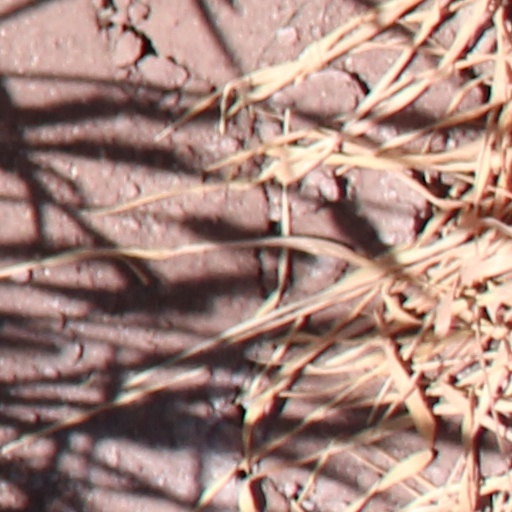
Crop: wheat